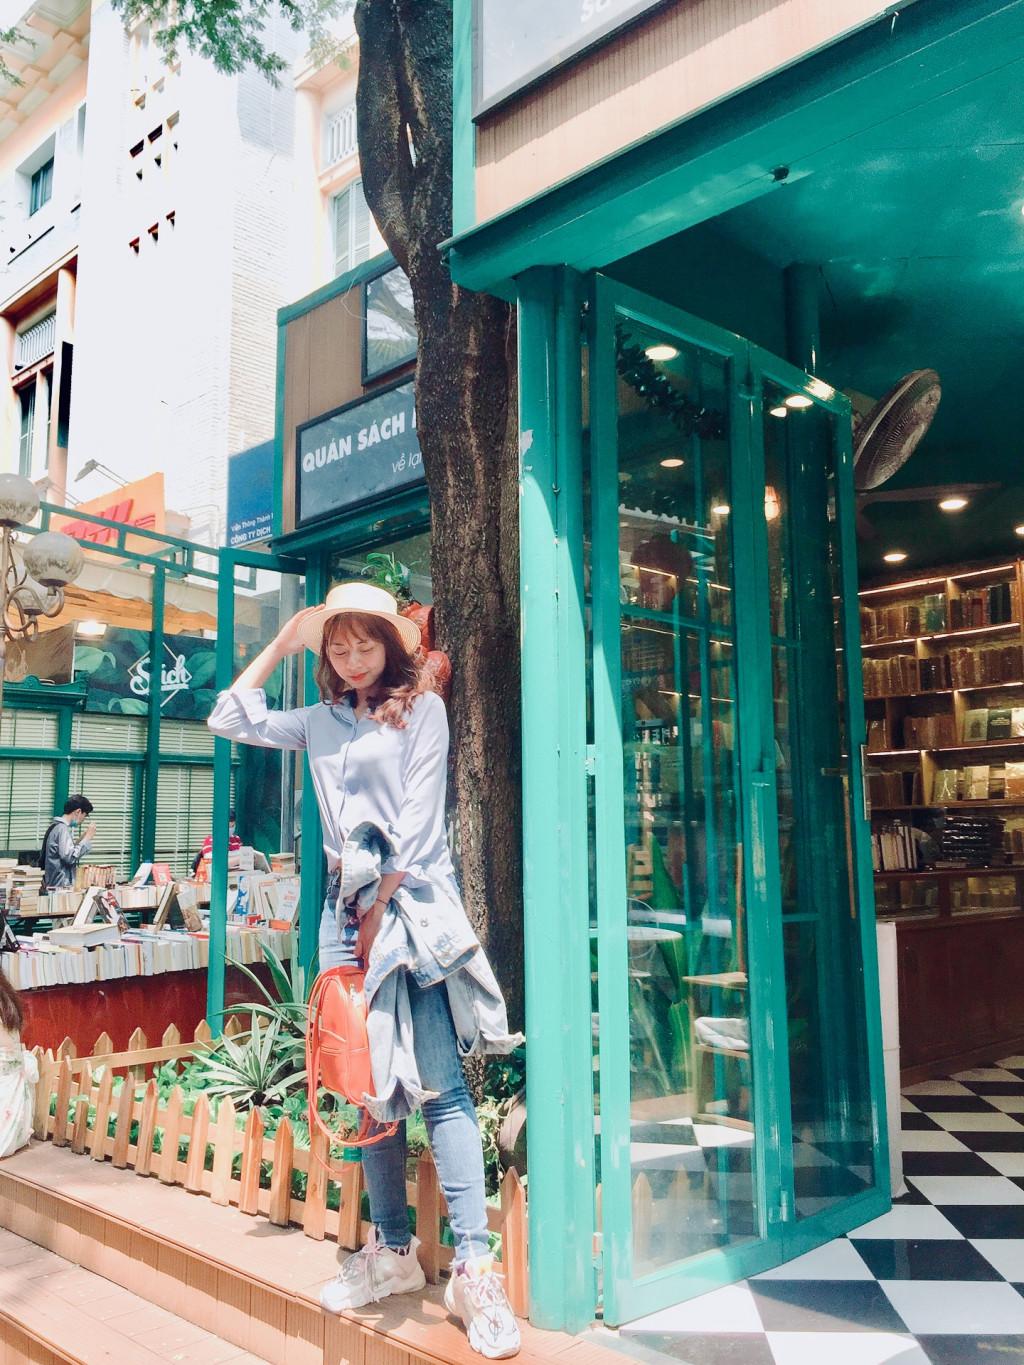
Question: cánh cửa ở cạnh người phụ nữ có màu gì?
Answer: có màu xanh lá